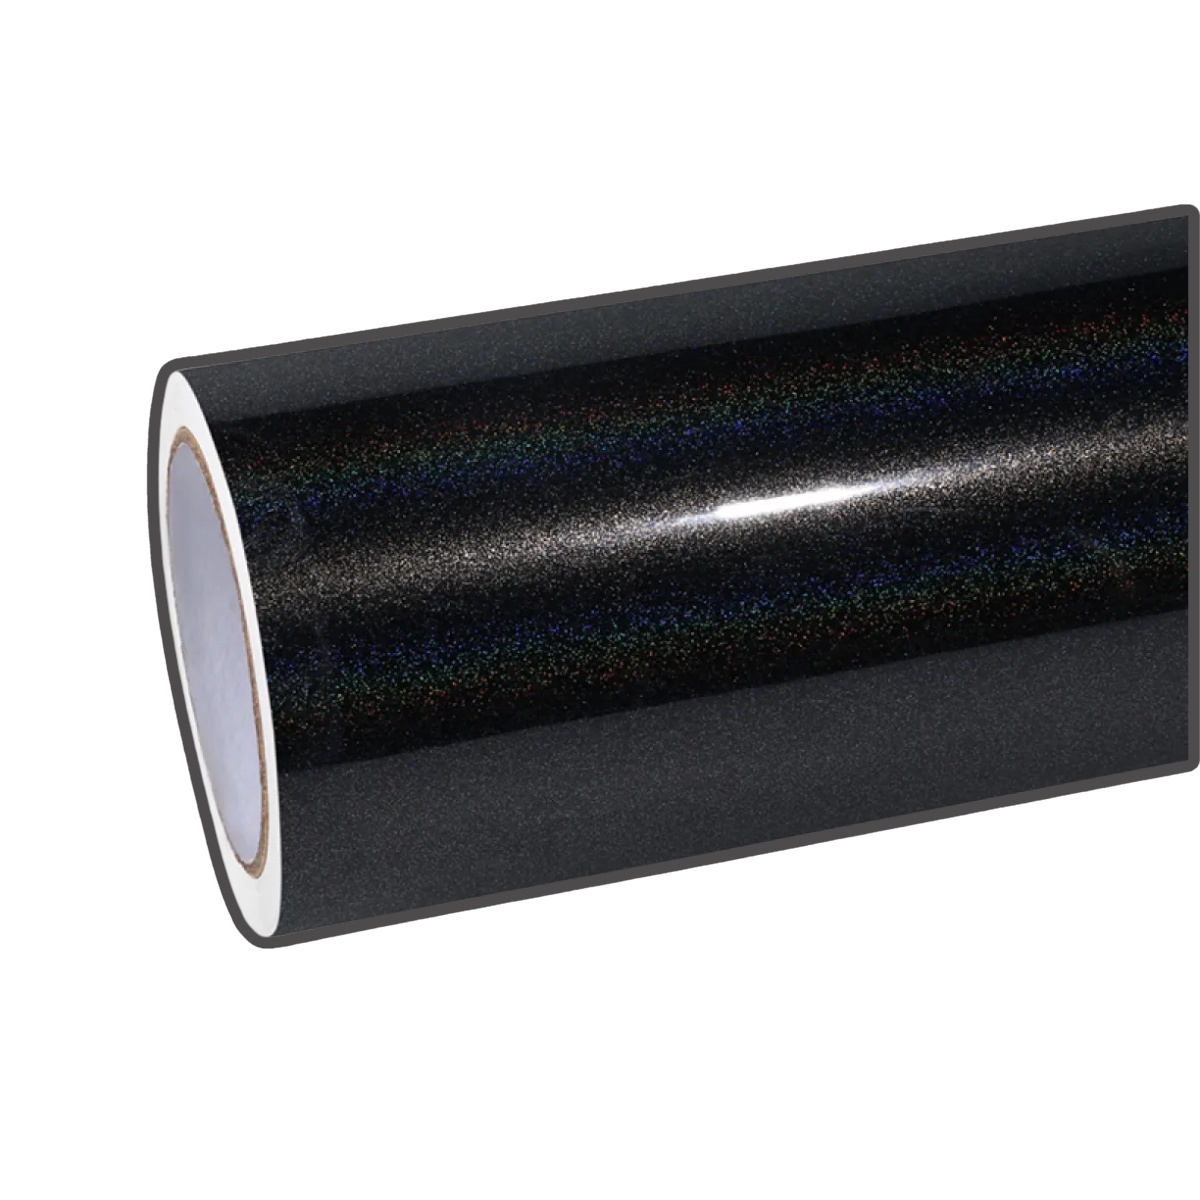
Gloss Metallic Black Glitter Vinyl Wrap
Description Elevate your vehicle's appearance with Wrapford's Gloss Metallic Black Glitter Vinyl Wrap. This wrap boasts a deep black base adorned with fine metallic glitter, creating a stunning effect that shimmers beautifully in different lighting. The sophisticated glitter finish accentuates your vehicle's contours, providing a striking and luxurious transformation. Perfect for those seeking a bold yet refined look, this wrap not only enhances style but also offers excellent surface protection, ensuring your vehicle remains flawless over time. Features Elegant Glitter Finish: A sleek black base enhanced with delicate metallic glitter flakes, delivering a captivating, high-end look and deep visual texture. Effortless Application: Designed for easy installation with advanced adhesive technology, ensuring a smooth, bubble-free result every time. Reliable Protection: Shields your vehicle from scratches, fading, and everyday wear and tear, maintaining a pristine appearance for longer. Built for Durability: Crafted to withstand the rigours of daily use, offering long-lasting performance and resilience. Wide Versatility: Perfect for cars, motorbikes, bicycles, and even customising furniture or gadgets. Protective Layer: Guards against minor paintwork damage, scratches, and the effects of weather exposure. All-Weather Performance: Retains its dazzling look and durability, even in varying weather conditions, from heat to moisture. Care Instructions After installation, avoid washing your vehicle for at least three days to allow proper adhesion. During washing, take care not to apply direct pressure on the joints between the wrap and paint. For storage, keep the wrap in a cool, dry place, ideally between 10-20°C, and out of direct sunlight.
Brand: WRAPFORD
Category: Vehicles & Parts > Vehicle Parts & Accessories > Vehicle Maintenance, Care & Decor > Vehicle Decor > Vehicle Wraps